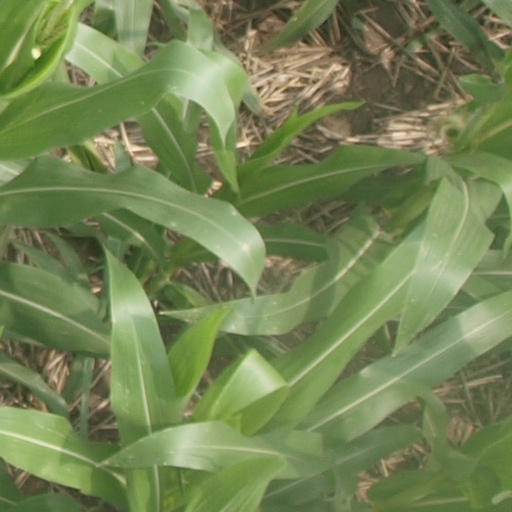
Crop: maize; corn